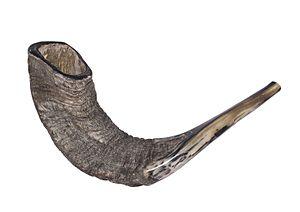
Le chophar, chofar ou schofar est un instrument de musique à vent en usage dans le rituel israélite depuis l'Antiquité. Le livre de Josué décrit notamment son utilisation par les Hébreux contre les murailles de Jéricho lors de la conquête du pays de Canaan.